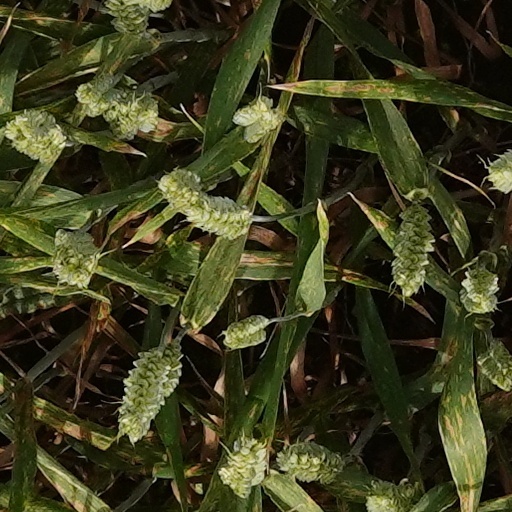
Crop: wheat